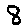
Label: 8